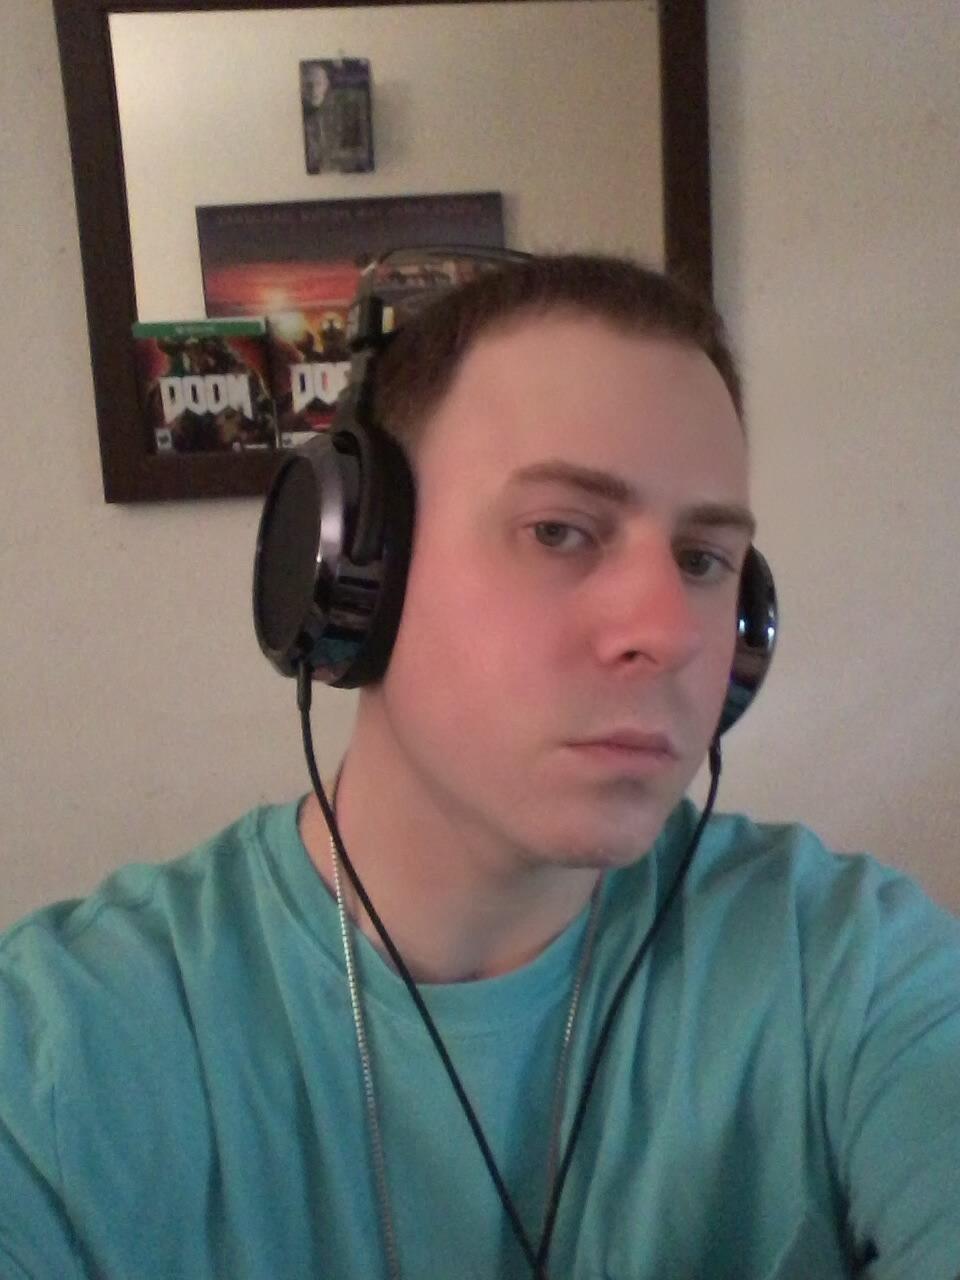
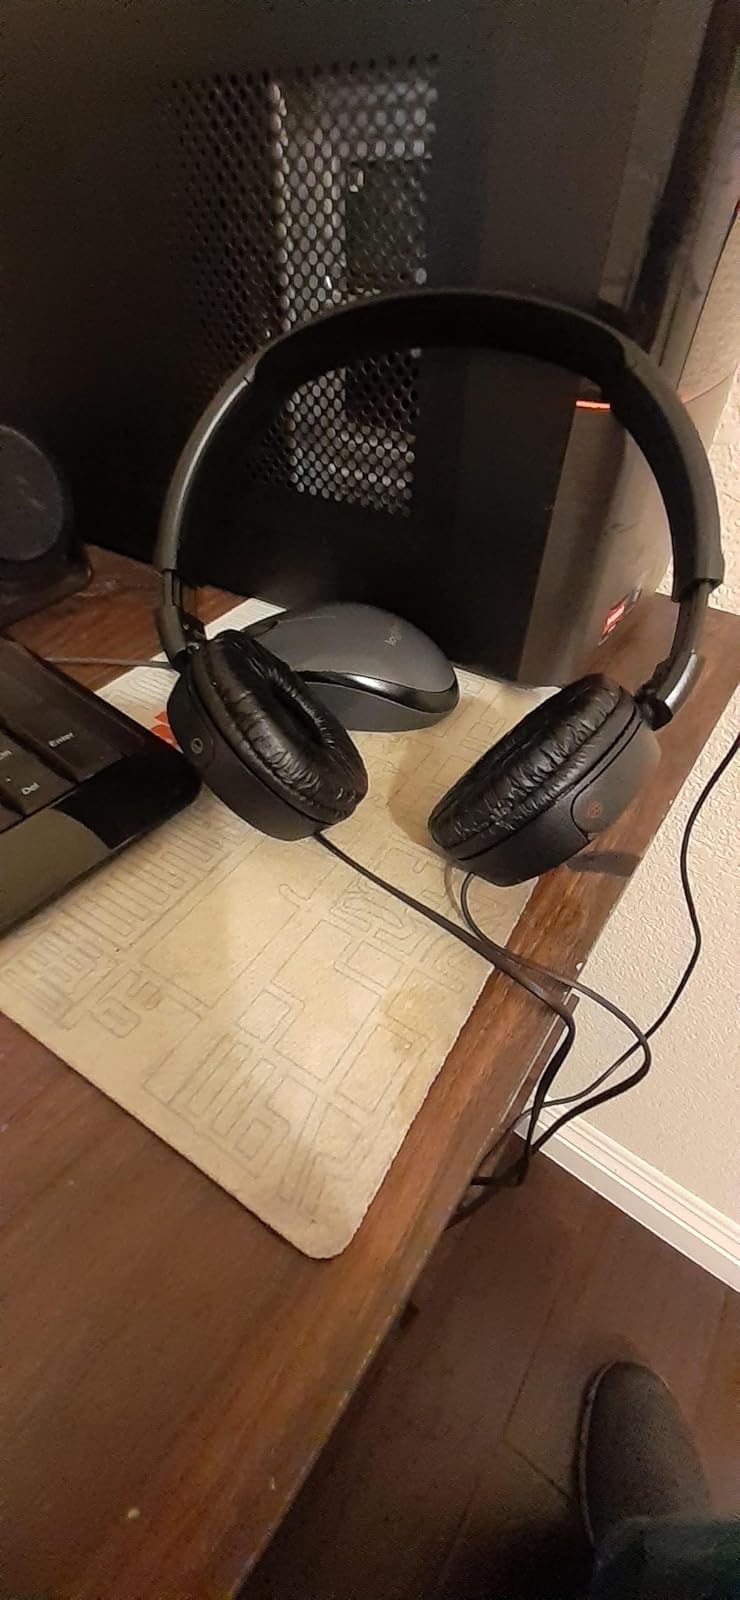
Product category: headphones
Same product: no